National Shipyard

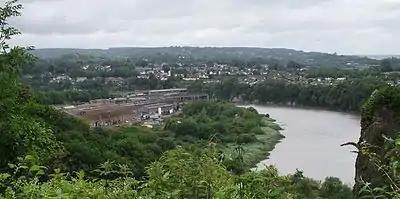
View taken in 2011 towards the site of National Shipyard No.1 at Chepstow. The shipyard was in the area covered by the factory buildings and overgrown slipways in the centre of the photograph.

The National Shipyards, in the United Kingdom, were an initiative to expand merchant ship production during the First World War, proposed and partially completed by the coalition government led by David Lloyd George.